Falmouth, Maine

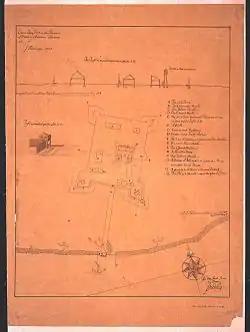

The first European resident was Arthur Mackworth, who lived on the east bank of the Presumpscot River as early as 1630. When the Massachusetts Bay Colony took political control of Maine in 1658 from the heirs of Sir Ferdinando Gorges, they renamed the area Falmouth after an important Parliamentarian victory in the English Civil War. Colloquially known as "Falmouth in Casco Bay" to distinguish it from Falmouth, Massachusetts on Cape Cod, it was the 7th town in the recently formed Province of Maine, later being formally incorporated on November 12, 1718.